Mega Man (character)

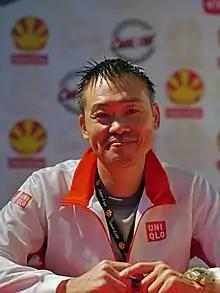
A black haired man smiling. He wears a white shirt.

Although originally the names "Mighty Kid", "Knuckle Kid", and "Rainbow Battle Kid" were proposed, Capcom eventually settled on "Rockman". The word "Rock" in Rockman is a reference to the music genre "rock and roll", and is meant to work in tandem with his sister robot, Roll. However, Capcom USA Consumer Products Division President Joe Morici localized the name from Rockman to "Mega Man" because he felt "The title was horrible." In addition, the original "Mega Man" titles intentionally incorporated a "Rock, Paper, Scissors" gameplay mechanic into defeating certain enemies. The pixel art for the character was created by the designer of the original game in the series, Akira Kitamura (credited under the pseudonym "A.K"), and later turned into a refined illustration by Keiji Inafune. Kitamura originally intended Mega Man to be colored white, but instead settled on blue to make his animations more clear. Mega Man's design had a lot of little influences from various manga, anime, and tokusatsu shows, specifically "Ninja Captor". Nobuyuki Matsushima, lead programmer for the original game, came up with the idea for Mega Man changing colors when his weapons changed.